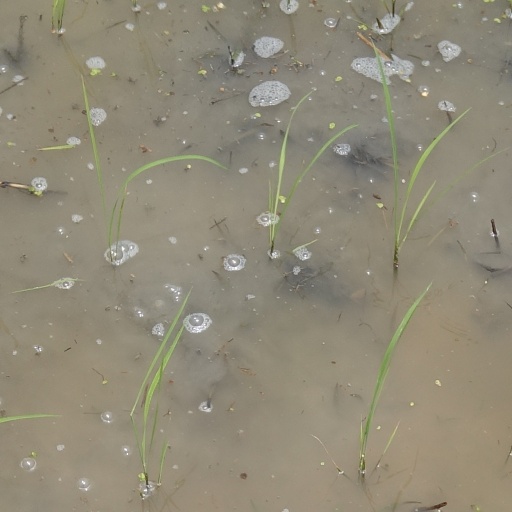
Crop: rice